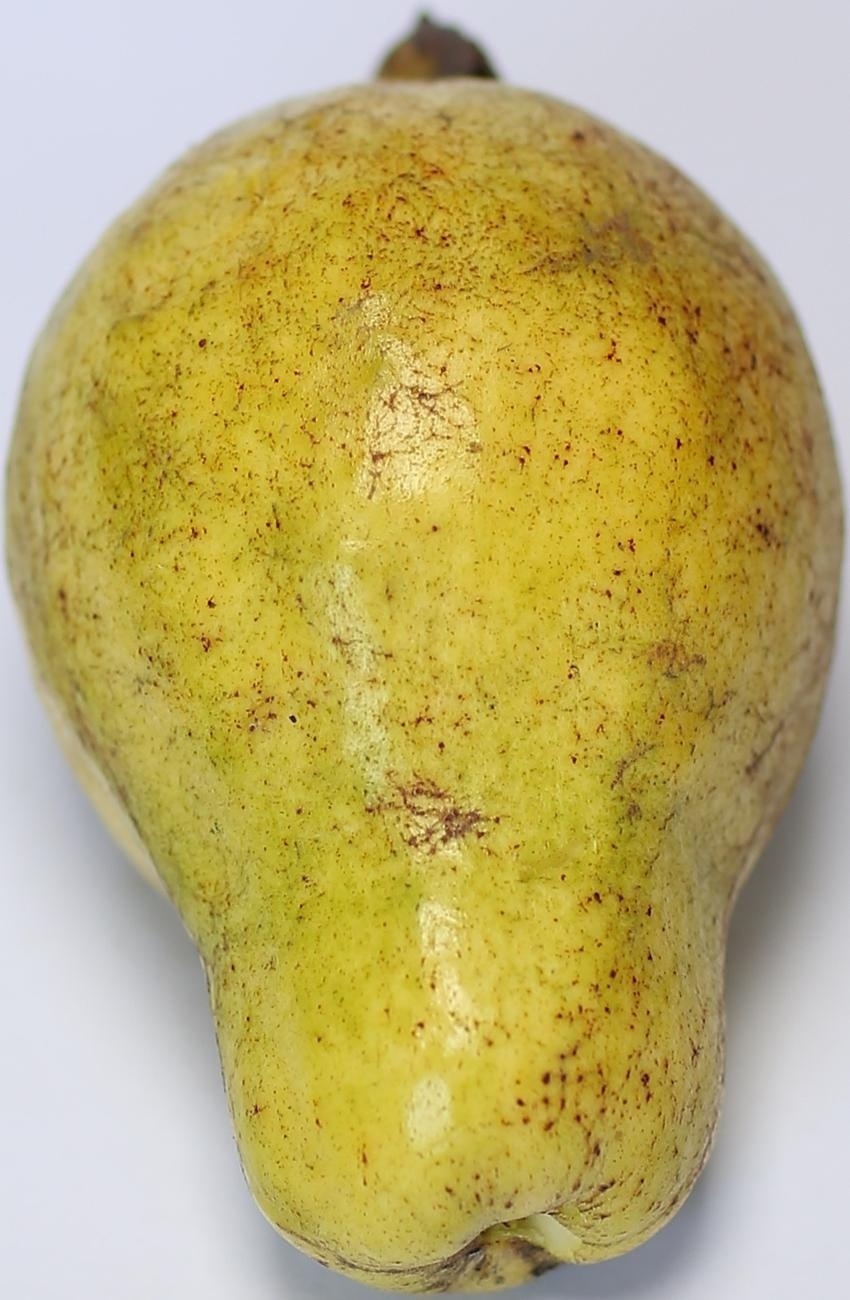
Maturity: mature-green
Variety: thadhrami